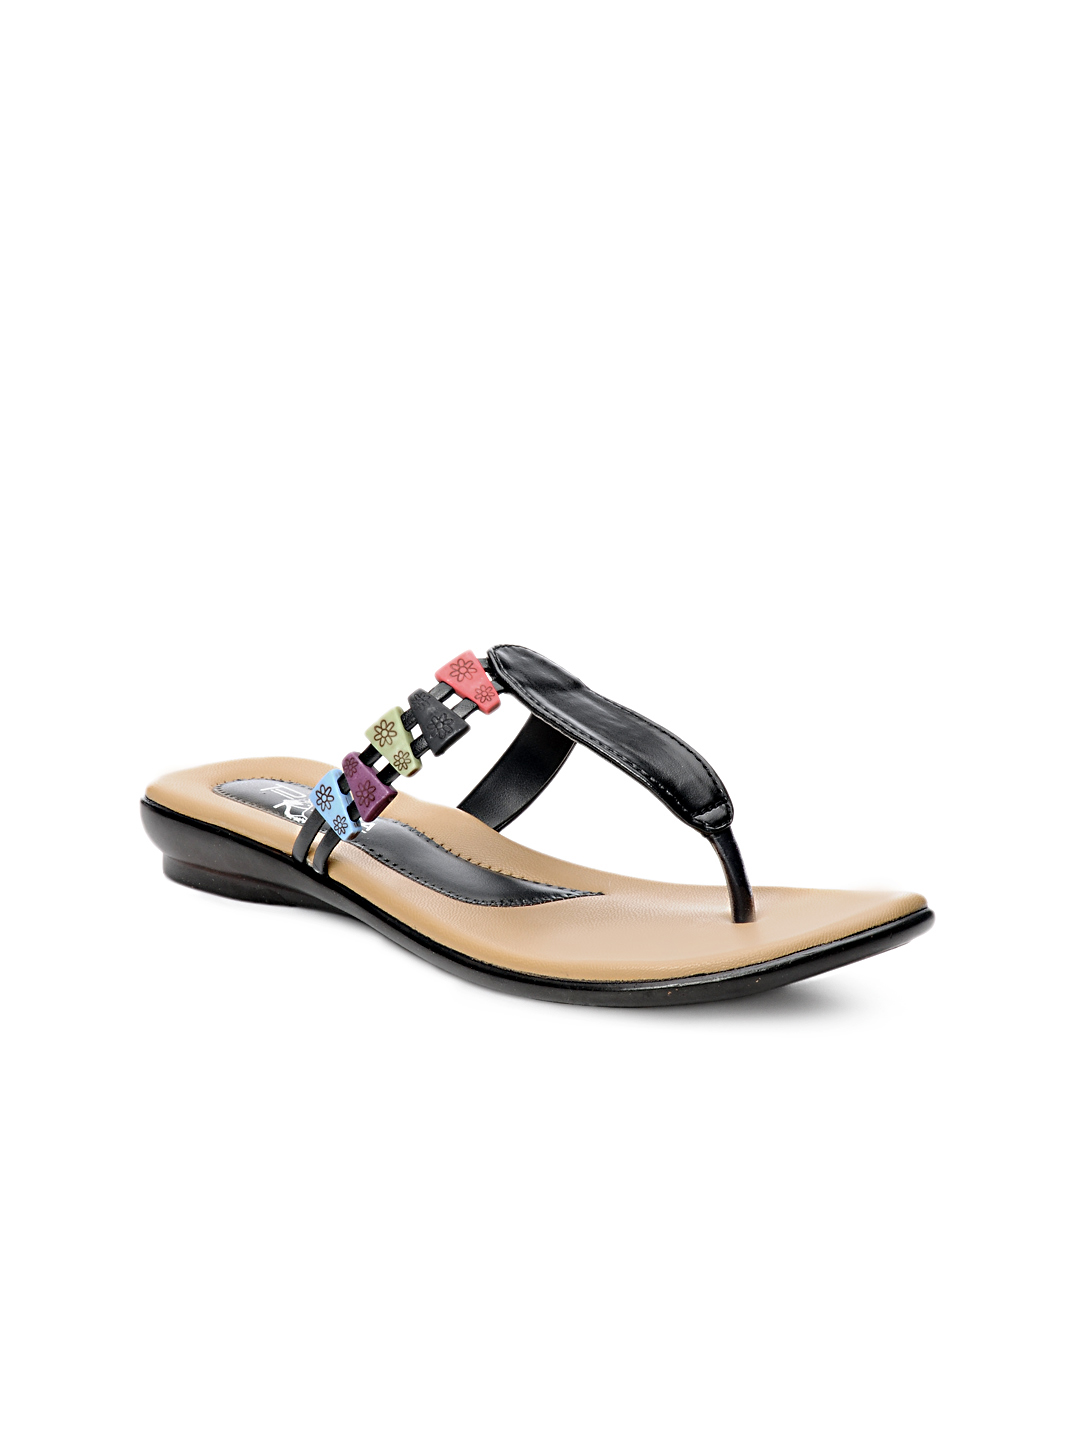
Portia Women Black Flats
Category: Footwear / Shoes / Heels
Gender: Women
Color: Black
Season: Fall 2014
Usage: Casual